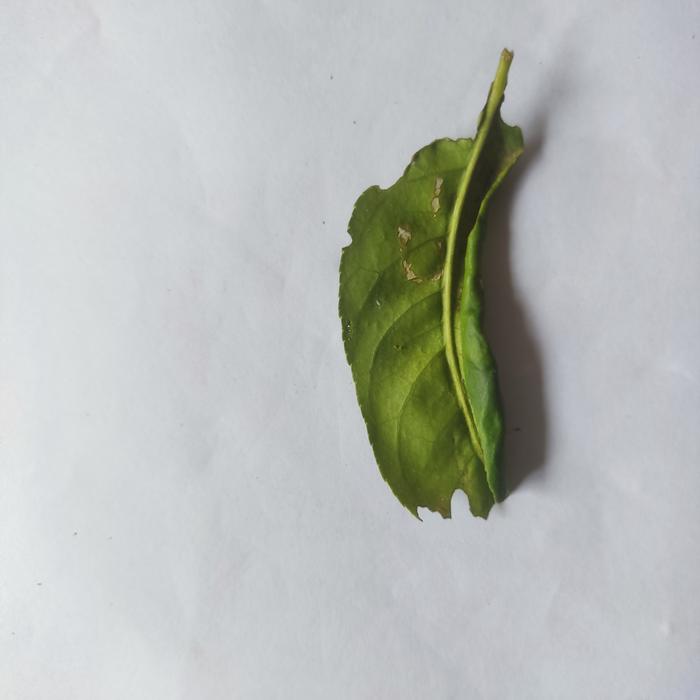
Crop: Lemon
Leaf condition: Leaf_Curl